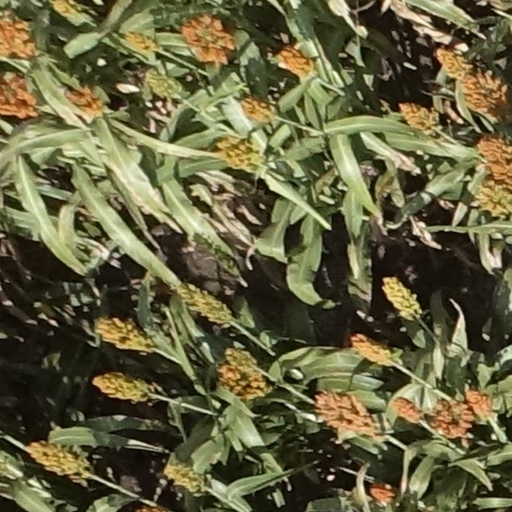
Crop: sorghum